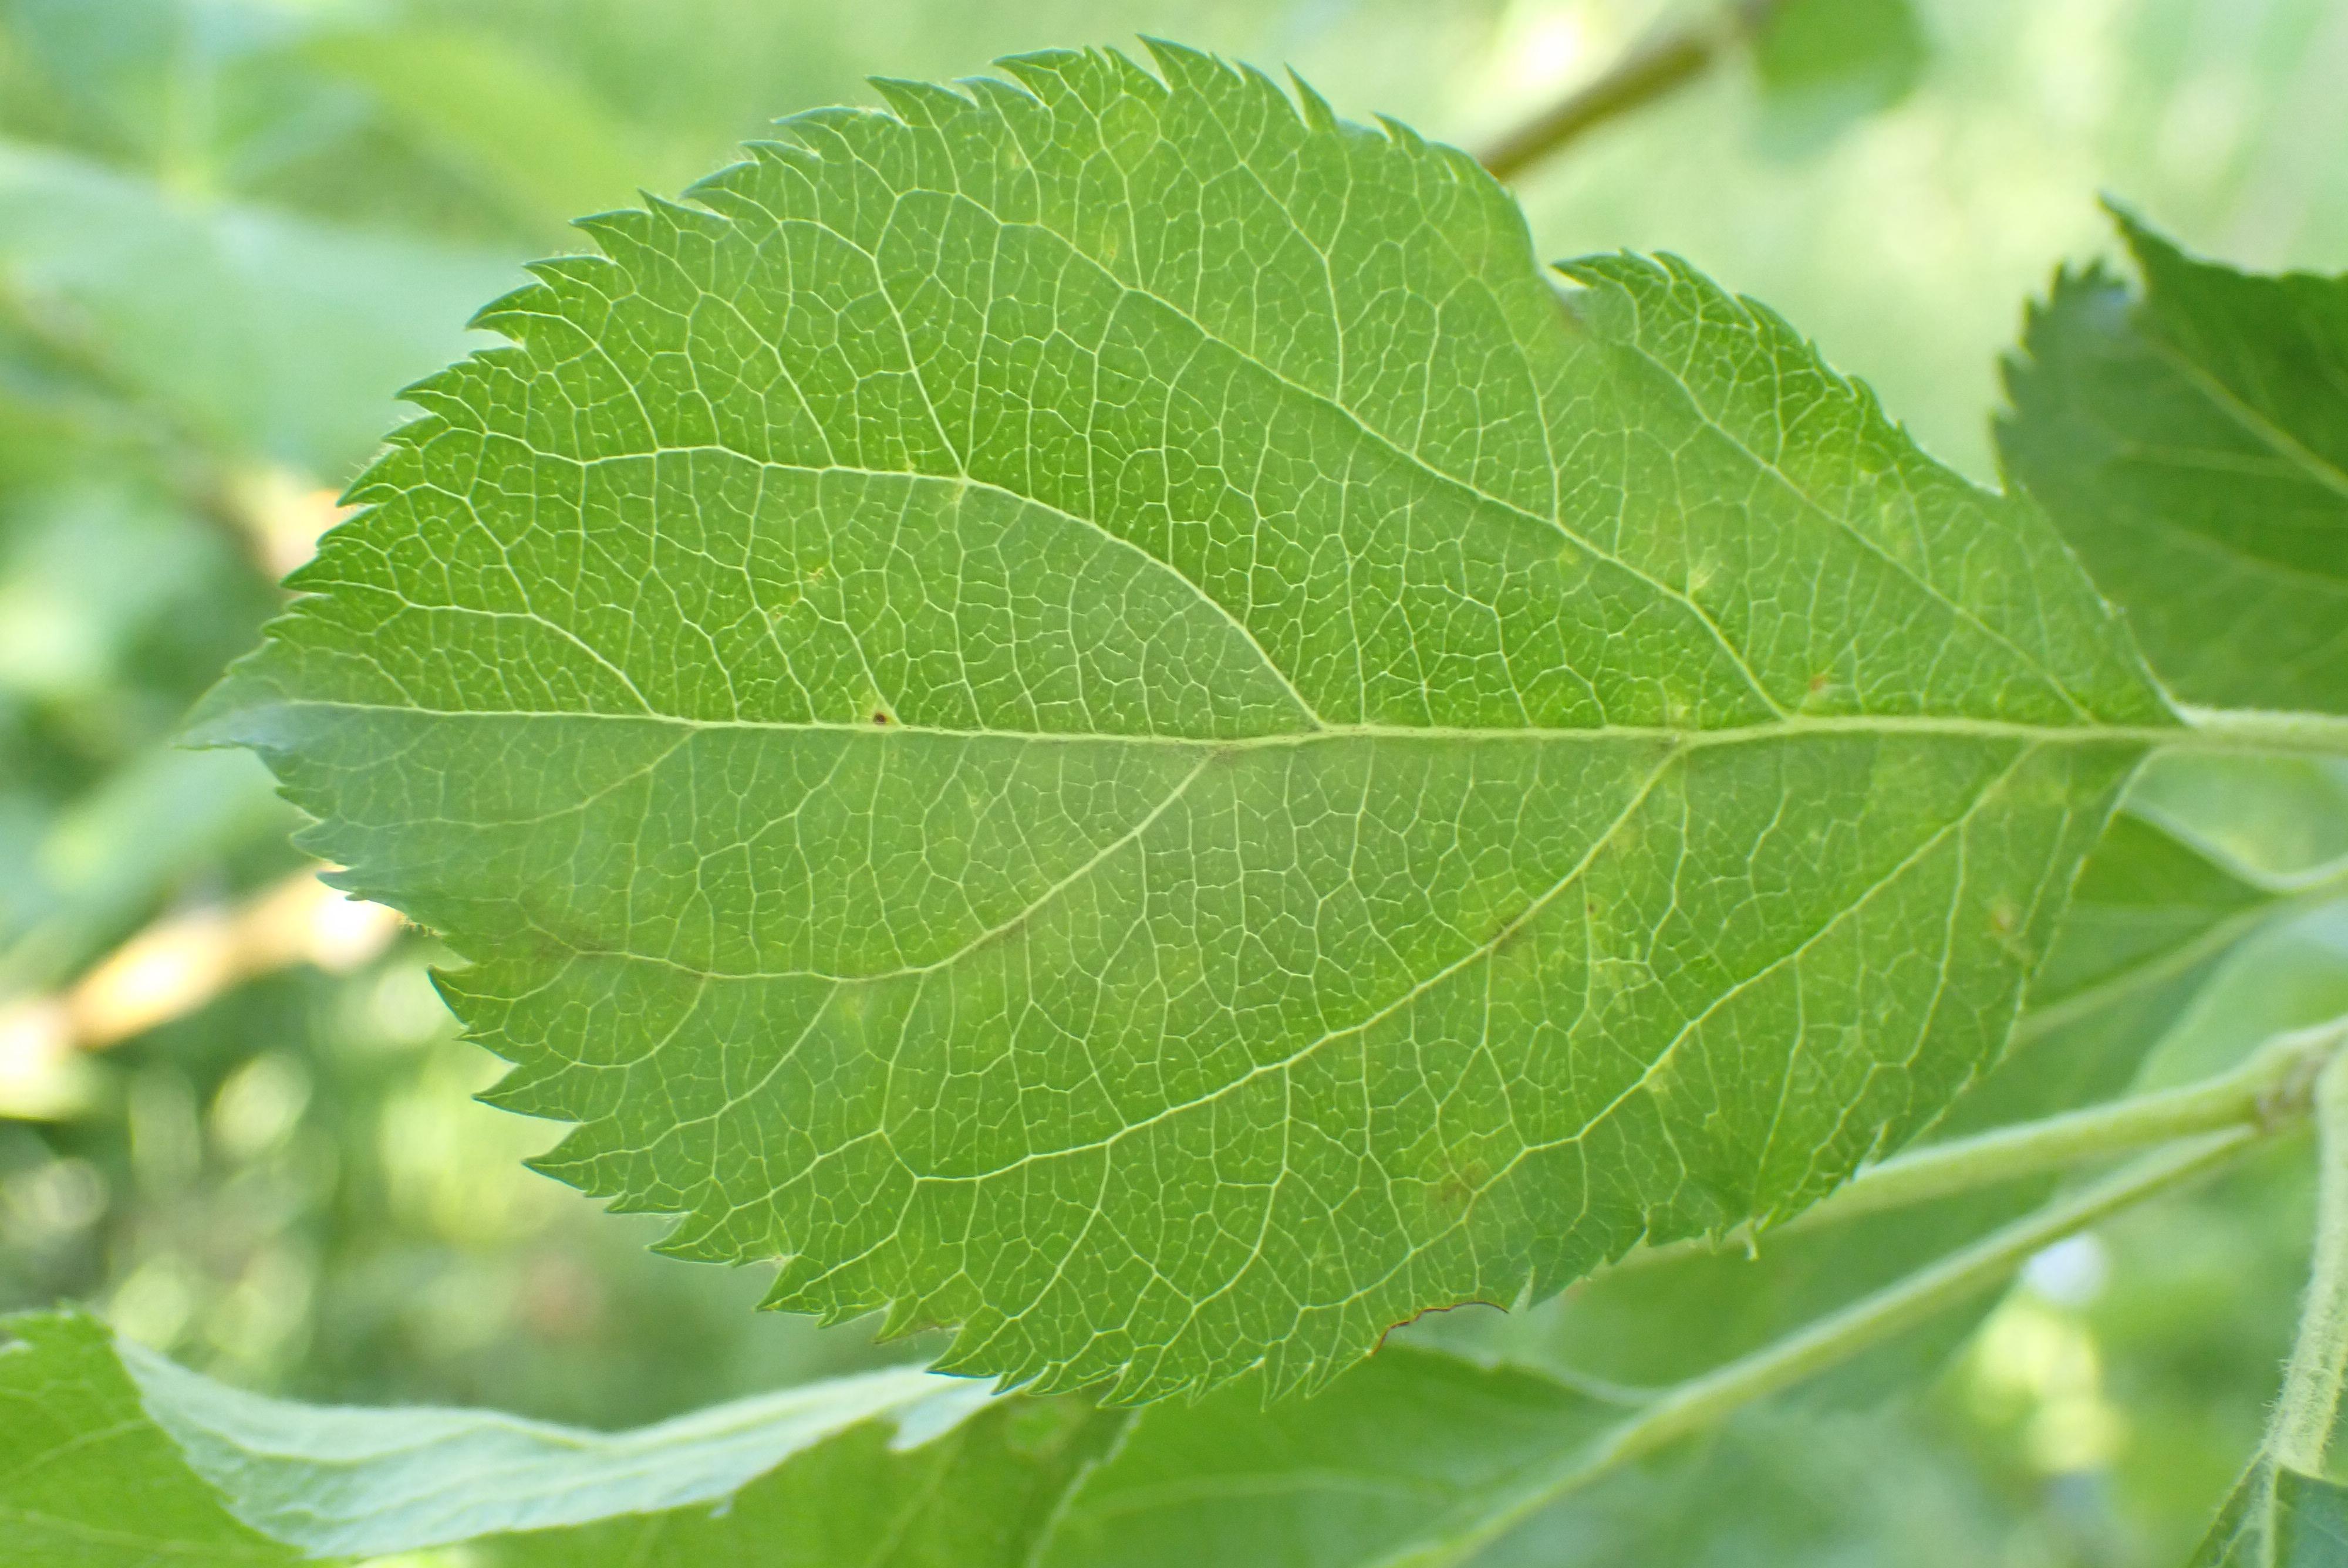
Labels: scab